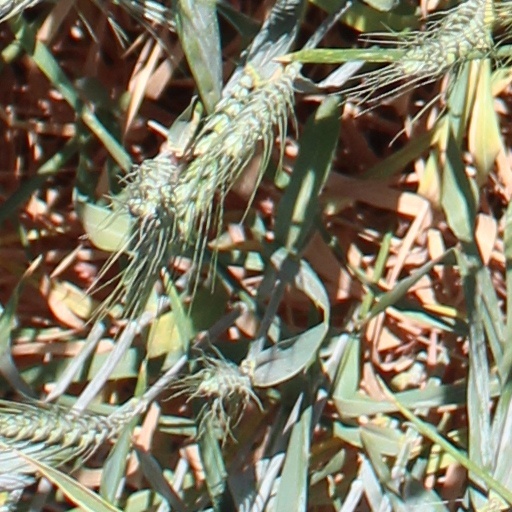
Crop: wheat